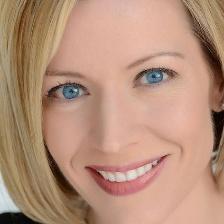
Label: faces